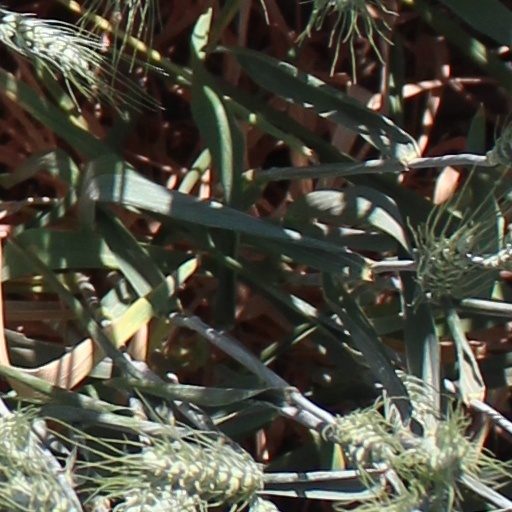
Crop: wheat